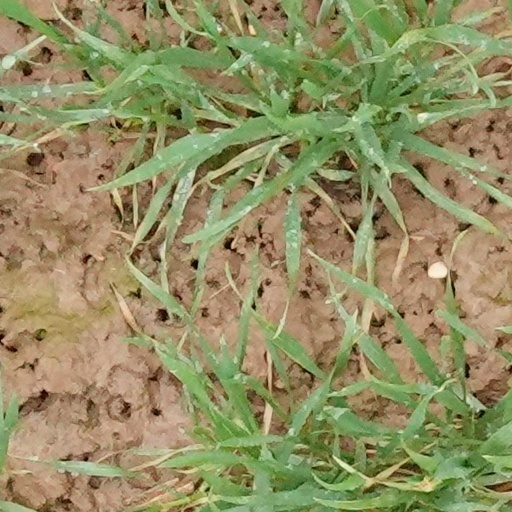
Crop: wheat